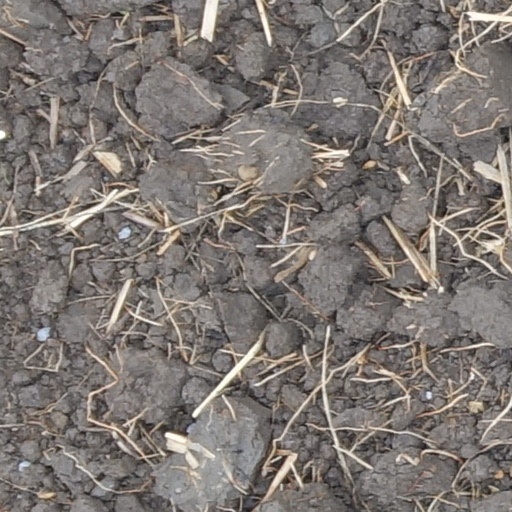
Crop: wheat